Weaning

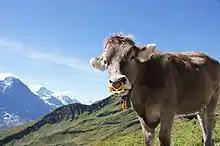
The yellow nose ring prevents the calf from suckling, but does not interfere with grazing or social contact with its dam or other members of the herd.

Weaning in cattle can be done by many methods. Dairy calves in the United States are weaned off their mother at an average of around 7 weeks of age. Beef calves are not usually weaned off their dams until the calves are between 8 and 10 months of age. Before a calf is completely weaned off of milk, for both dairy and beef cattle, the calf must have developed a fully functioning rumen. For beef cattle, there are many methods of weaning that are used. Options include: